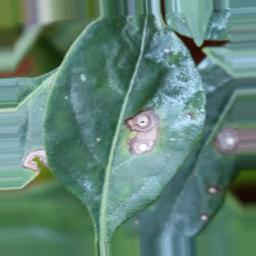
Label: cercospora